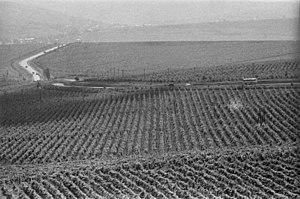
L'agriculture en Moldavie a comme le reste des activités économiques du pays subi une crise importante à la suite de la chute de l'URSS.